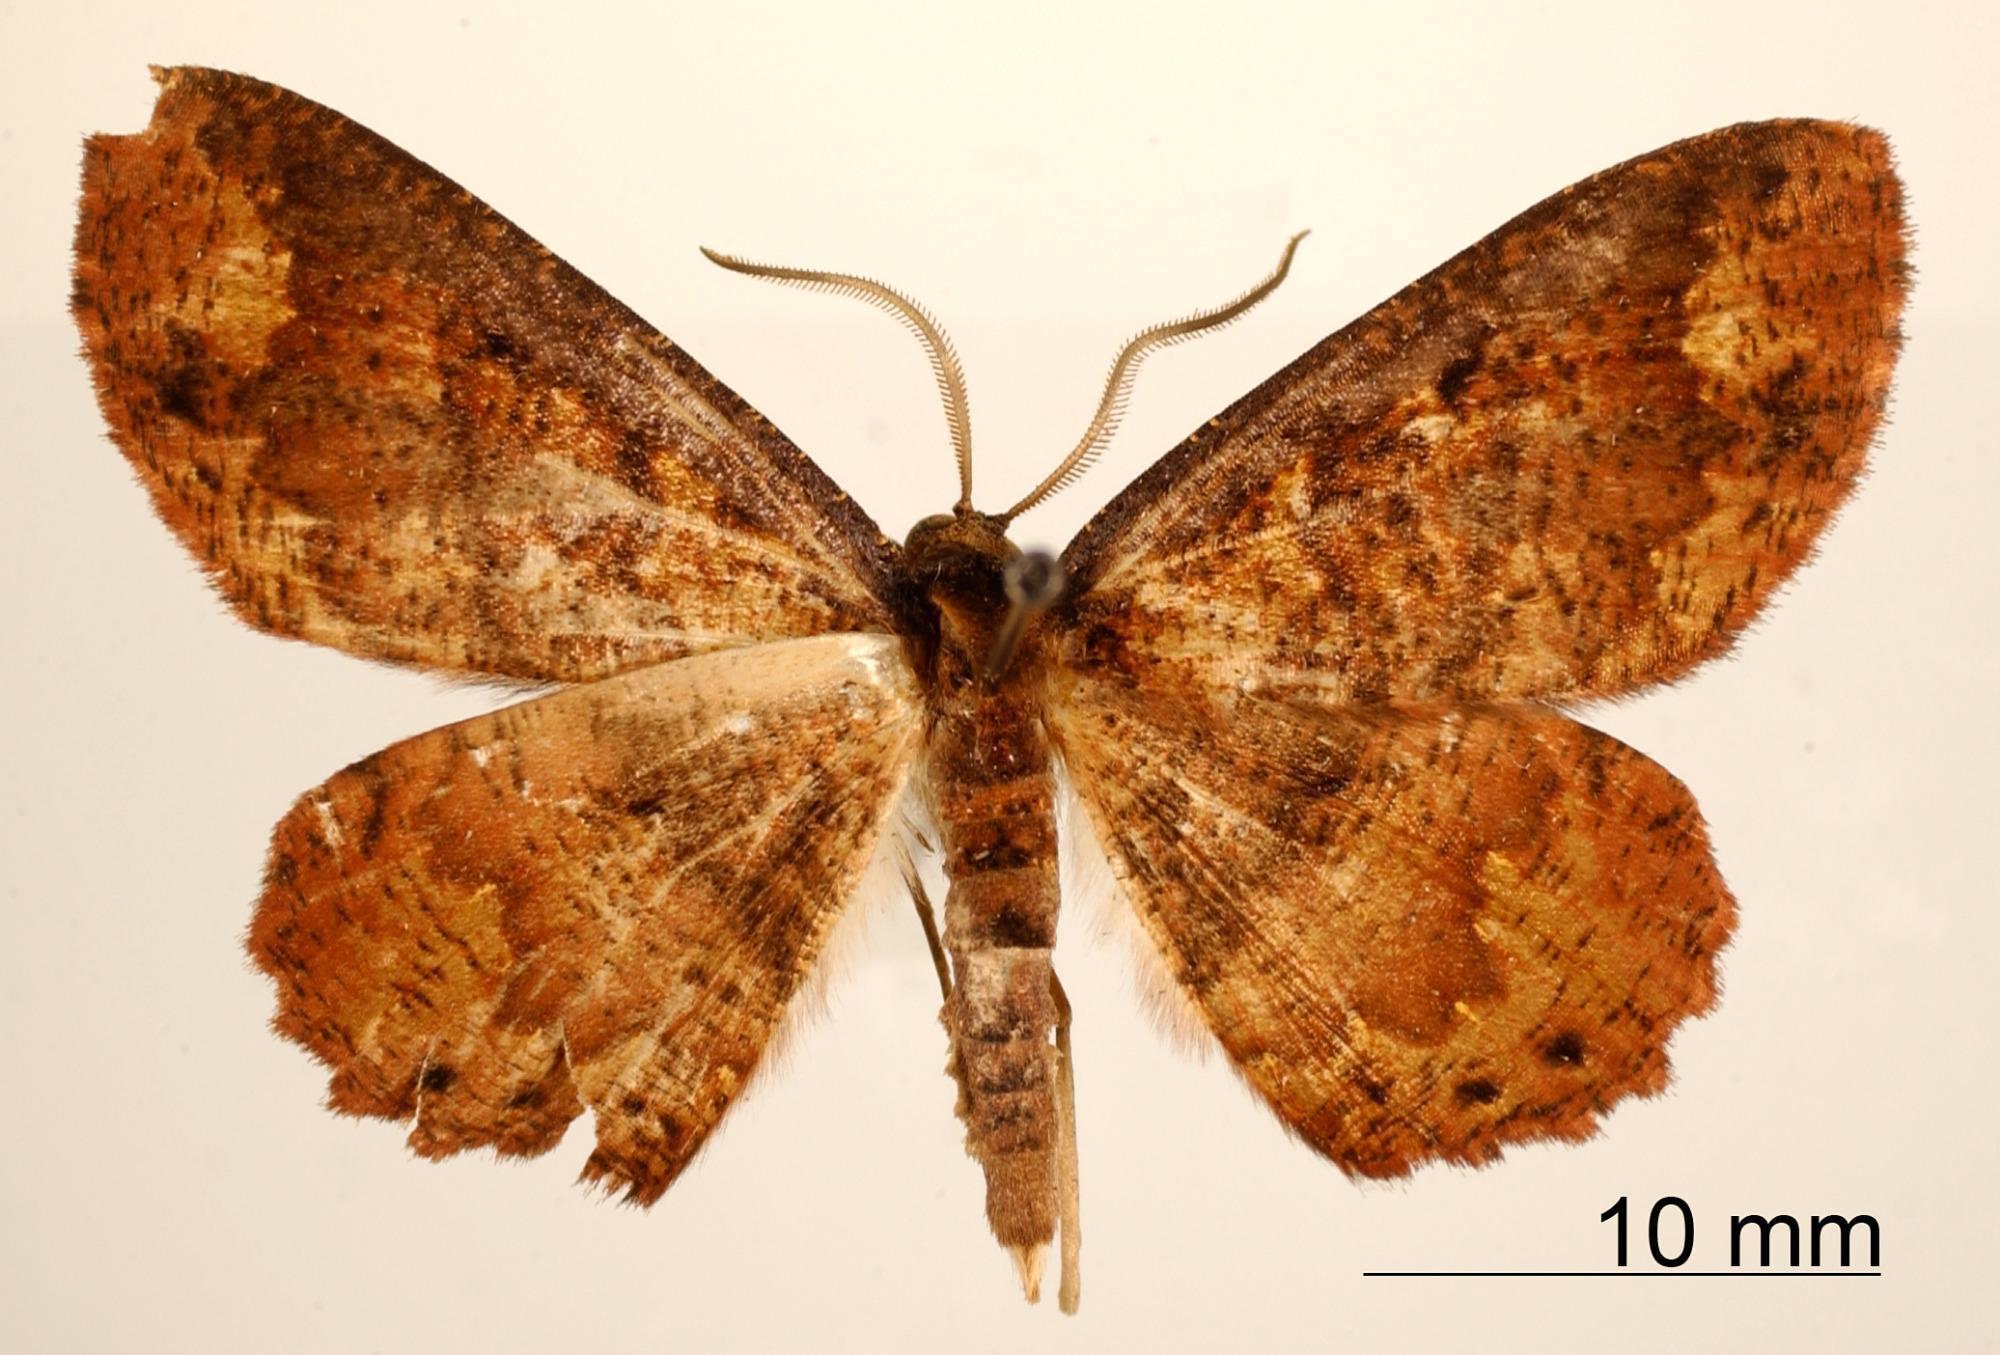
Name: Oenothalia paluma
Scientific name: Oenothalia paluma Schaus, 1938
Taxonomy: Animalia, Arthropoda, Insecta, Lepidoptera, Geometridae, Ennominae
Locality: Pinar del Rio, Cuba